Khenchen Palden Sherab Rinpoche

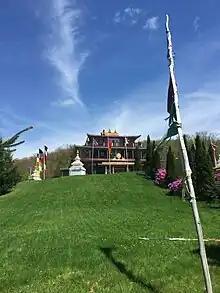
Palden Padma Samye Ling in 2018

In 1989, he and his brother founded the Padmasambhava Buddhist Center. Its main retreat center and monastery is Palden Padma Samye Ling, located in Sidney Center, Delaware County, New York. The center has grown to 19 retreat locations and monastic institutions in the US, Puerto Rico, Russia and India.